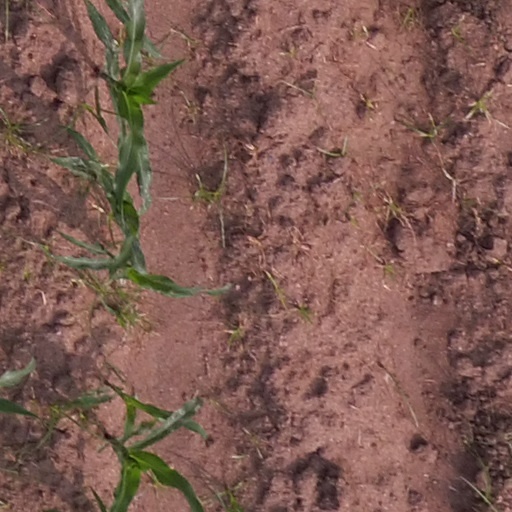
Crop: maize; corn